Canadian Ringette Championships

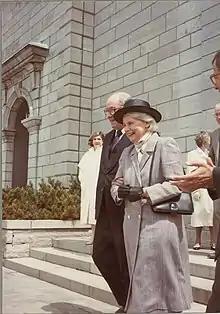
Jeanne Sauvé, Governor General of Canada, in 1984

The Jeanne Sauvé Memorial Cup is awarded to the "National Ringette League champions" in memory of the late Governor General of Canada. In December 1984, the trophy was first initiated as the Jeanne Sauvé Cup, then was first presented at the 1985 Canadian Ringette Championships in Dollard des Ormeaux, Québec. The Jeanne Sauvé Cup was established in 1985 by the then President of Ringette Canada, Betty Shields. After Sauvé's death in 1993, it was renamed the Jeanne Sauvé Memorial Cup.